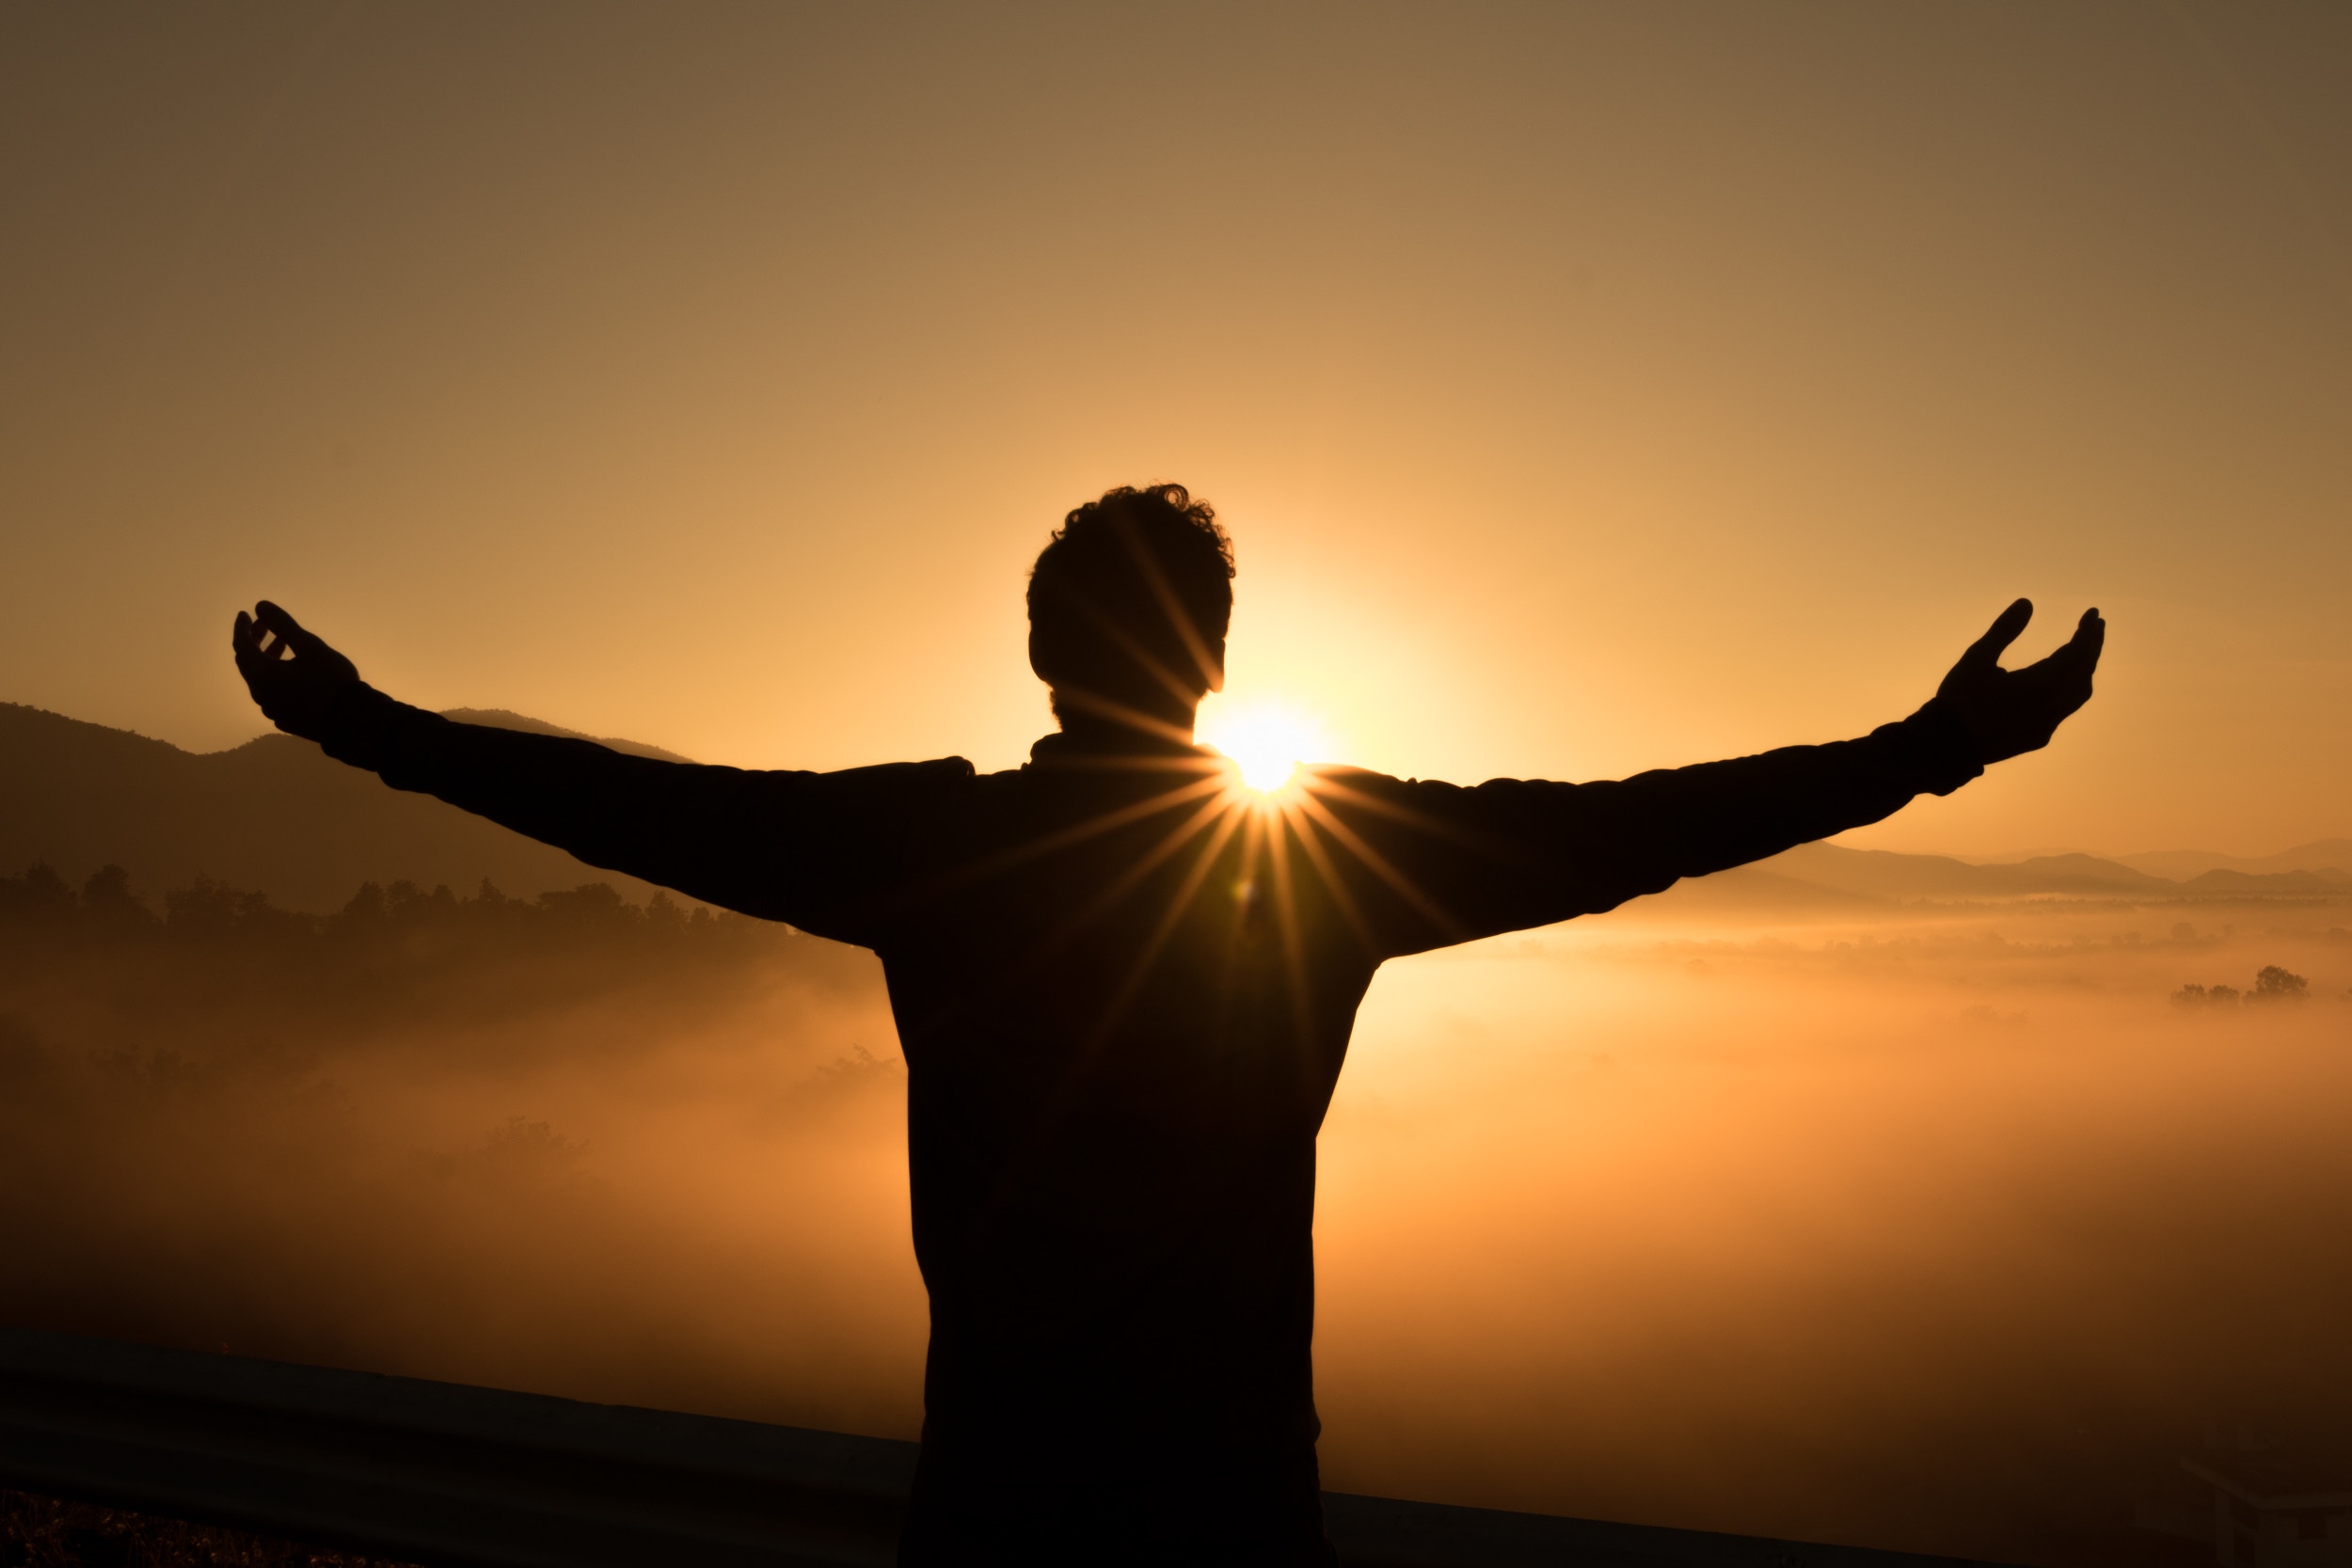
silhouette, sky, sun, sunrise, sunset, sunlight, morning, evening, calm, happiness, backlighting, stock photography